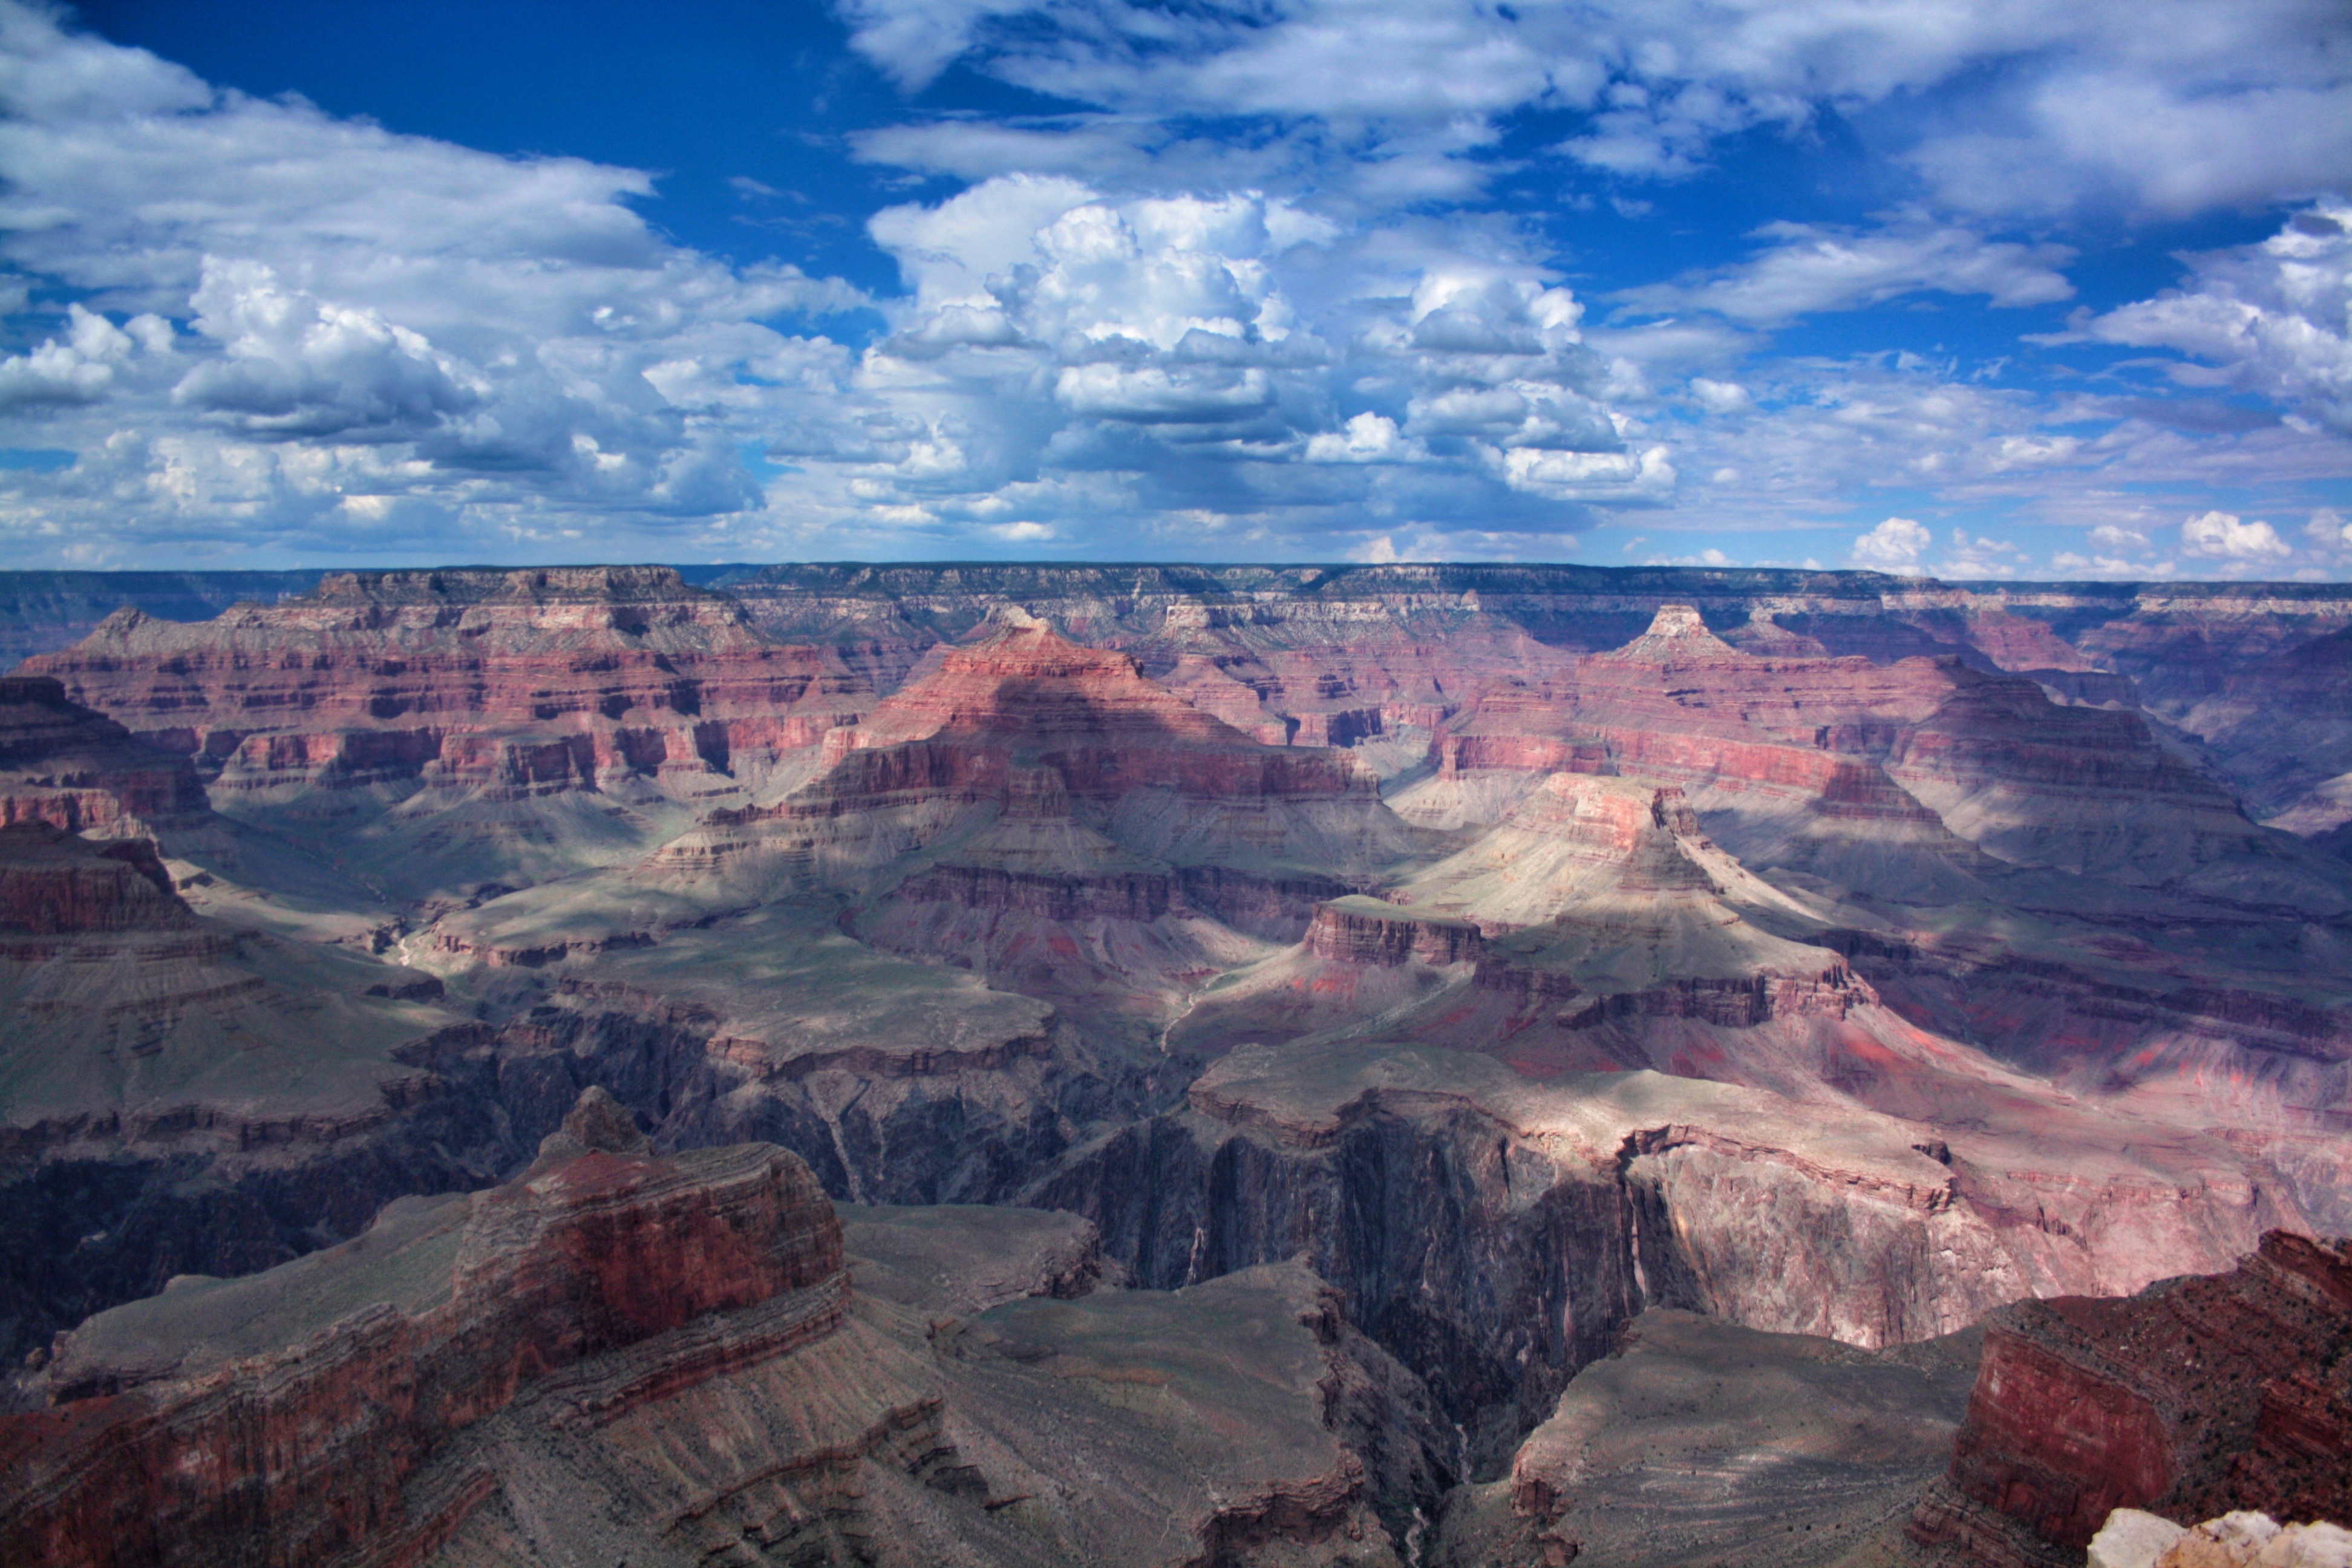
panorama, formation, canyon, badlands, plateau, landform, geographical feature